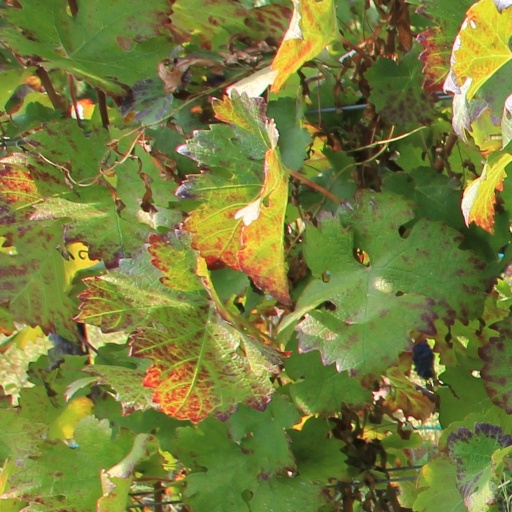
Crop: grape